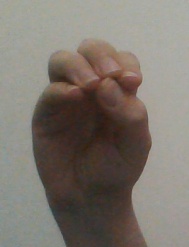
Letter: ha